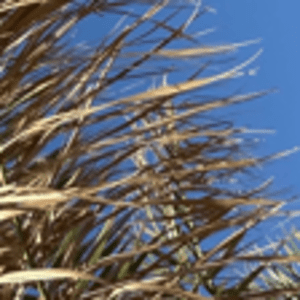
Label: Rachis Blight